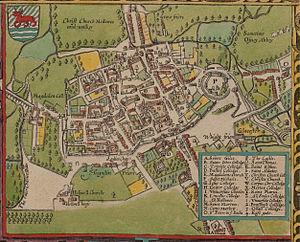
Le Cercle de la croix est un roman policier historique britannique de Iain Pears publié en 1997.
Magdalen College, ou plus simplement Magdalen, est l'un des plus prestigieux collèges de l'université d'Oxford. Fondé en 1448 sous le nom de « Magdalen Hall » par William de Waynflete, évêque de Winchester, l'établissement reçut son nom définitif en 1458. La haute tour carrée qui domine le collège, dite « tour de Magdalen », est l'un des points de repère caractéristiques de la ville d'Oxford.
L’université d'Oxford, située dans la ville du même nom, à 90 km au nord-ouest de Londres, dans le comté d'Oxford ou Oxfordshire, dans l'Angleterre du Sud-Est, est l'une des plus prestigieuses universités sur le plan mondial. Elle est également la plus ancienne université britannique.